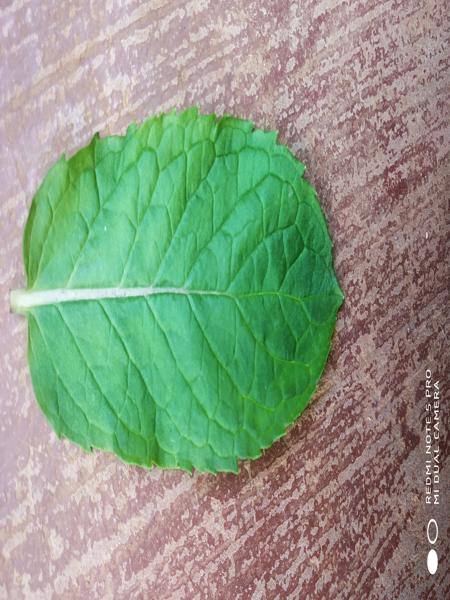
Plant: Mint